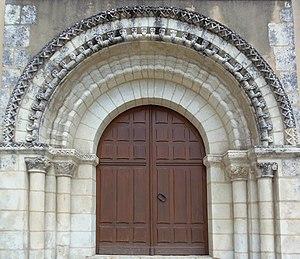
Bazoches-sur-Hoëne (Normandie, France). Le portail de l'église Saint-Pierre.
Bazoches-sur-Hoëne est une commune française, située dans le département de l'Orne en région Normandie, peuplée de 861 habitants.